Newton's laws of motion

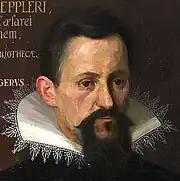
Johannes Kepler (1571–1630)

Christiaan Huygens, in his "Horologium Oscillatorium" (1673), put forth the hypothesis that "By the action of gravity, whatever its sources, it happens that bodies are moved by a motion composed both of a uniform motion in one direction or another and of a motion downward due to gravity." Newton's second law generalized this hypothesis from gravity to all forces.